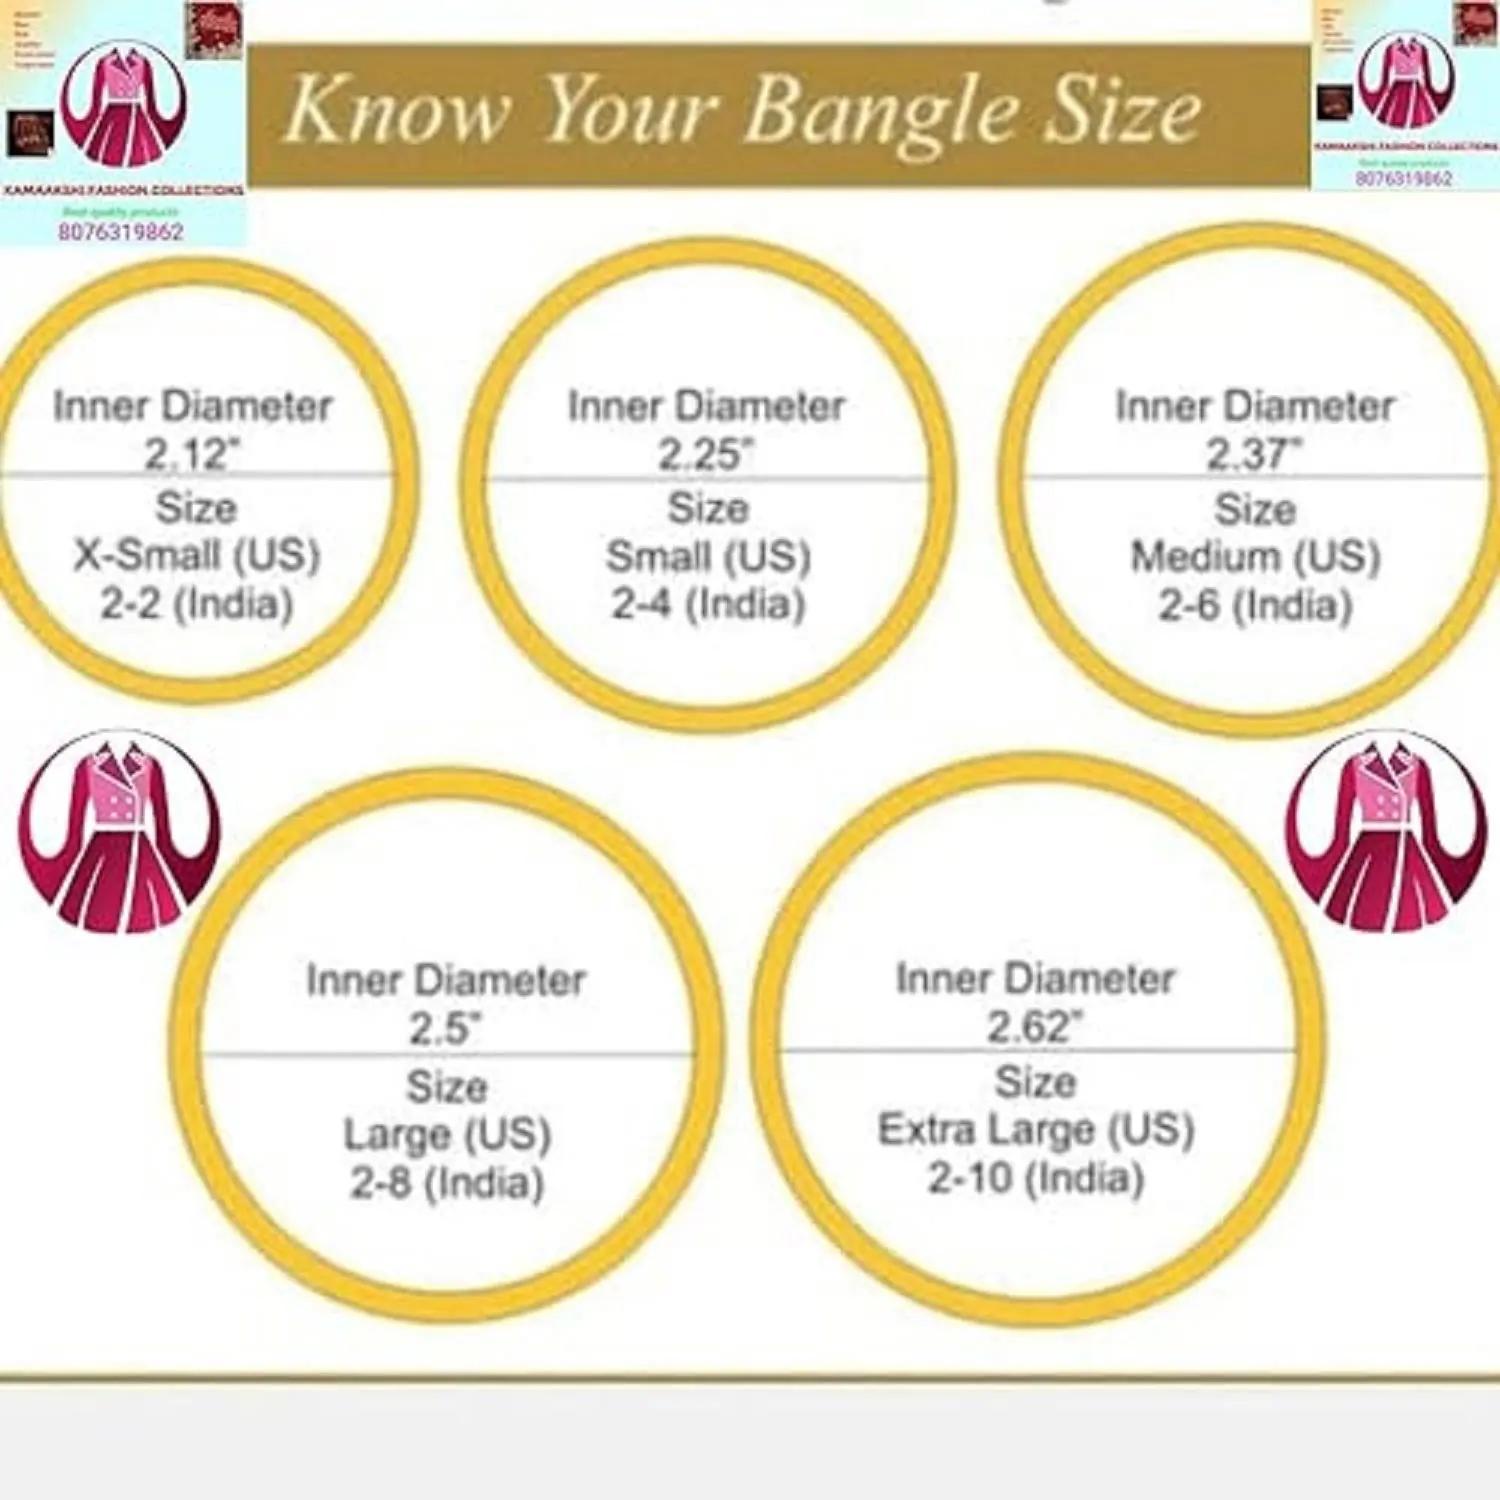
KAMAAKSHI FASHION COLLECTIONS chuda plain Plastic Bangles Set for Women/Girls Plain Bangles for Any Occasion -pack of 36
Type: Bangles
Brand: KAMAAKSHI FASHION COLLECTIONS
Price: Rs. 699
GRACEFUL & FLAWLESS: Give yourself that beautiful & Fancy & Traditional look with our traditional ethnic jewelry. Versatile design, can be teamed with any ethnic outfit . Boost your style quotient with this beautiful Bridal Chuda . Teamed it with your wedding party dresses & wedding day heels to complete the look. OCCASION: Will add lustre when worn for a wedding day, engagement day, prom party and any special occasion. Perfect & Ideal gift for Loved Ones, Wife, Mother, Sister, Daughter. Excellent Gift For Birthday, Anniversary, Engagement, Valentine, Wedding, Festivals And Celebrations. Women love jewellery specially traditional jewellery adore a women. They wear it on different occasions. They have special importance on ring ceremony, wedding and festive time. Traditional bangles for women will complement any Indian attire. Women love jewellery as it not only enhances their beauty, but also gives them the social confidence. You will feel comfortable while wearing it as it has light weight Usage instruction: Avoid of contact with water and organic chemicals i.e. perfume sprays. Avoid using velvet boxes, and store in air-tight boxes. After use, wipe the jewellery with soft cotton cloth. First wear your makeup, perfume - then wear your jewellery. This will keep your jewellery shining for years.GRACEFUL & FLAWLESS: Give yourself that beautiful & Fancy & Traditional look with our traditional ethnic jewelry. Versatile design, can be teamed with any ethnic outfit . Boost your style quotient with this beautiful Bridal Chuda . Teamed it with your wedding party dresses & wedding day heels to complete the look. OCCASION: Will add lustre when worn for a wedding day, engagement day, prom party and any special occasion. Perfect & Ideal gift for Loved Ones, Wife, Mother, Sister, Daughter. Excellent Gift For Birthday, Anniversary, Engagement, Valentine, Wedding, Festivals And Celebrations. Women love jewellery specially traditional jewellery adore a women. They wear it on different occasions. They have special importance on ring ceremony, wedding and festive time. Traditional bangles for women will complement any Indian attire. Women love jewellery as it not only enhances their beauty, but also gives them the social confidence. You will feel comfortable while wearing it as it has light weight Usage instruction: Avoid of contact with water and organic chemicals i.e. perfume sprays. Avoid using velvet boxes, and store in air-tight boxes. After use, wipe the jewellery with soft cotton cloth. First wear your makeup, perfume - then wear your jewellery. This will keep your jewellery shining for years.GRACEFUL & FLAWLESS: Give yourself that beautiful & Fancy & Traditional look with our traditional ethnic jewelry. Versatile design, can be teamed with any ethnic outfit . Boost your style quotient with this beautiful Bridal Chuda . Teamed it with your wedding party dresses & wedding day heels to complete the look. OCCASION: Will add lustre when worn for a wedding day, engagement day, prom party and any special occasion. Perfect & Ideal gift for Loved Ones, Wife, Mother, Sister, Daughter. Excellent Gift For Birthday, Anniversary, Engagement, Valentine, Wedding, Festivals And Celebrations. Women love jewellery specially traditional jewellery adore a women. They wear it on different occasions. They have special importance on ring ceremony, wedding and festive time. Traditional bangles for women will complement any Indian attire. Women love jewellery as it not only enhances their beauty, but also gives them the social confidence. You will feel comfortable while wearing it as it has light weight Usage instruction: Avoid of contact with water and organic chemicals i.e. perfume sprays. Avoid using velvet boxes, and store in air-tight boxes. After use, wipe the jewellery with soft cotton cloth. First wear your makeup, perfume - then wear your jewellery. This will keep your jewellery shining for years.GRACEFUL & FLAWLESS: Give yourself that beautiful & Fancy & Traditional look with our traditional ethnic jewelry. Versatile design, can be teamed with any ethnic outfit . Boost your style quotient with this beautiful Bridal Chuda . Teamed it with your wedding party dresses & wedding day heels to complete the look. OCCASION: Will add lustre when worn for a wedding day, engagement day, prom party and any special occasion. Perfect & Ideal gift for Loved Ones, Wife, Mother, Sister, Daughter. Excellent Gift For Birthday, Anniversary, Engagement, Valentine, Wedding, Festivals And Celebrations. Women love jewellery specially traditional jewellery adore a women. They wear it on different occasions. They have special importance on ring ceremony, wedding and festive time. Traditional bangles for women will complement any Indian attire. Women love jewellery as it not only enhances their beauty, but also gives them the social confidence. You will feel comfortable while wearing it as it has light weight Usage instruction: Avoid of contact with water and organic chemicals i.e. perfume sprays. Avoid using velvet boxes, and store in air-tight boxes. After use, wipe the jewellery with soft cotton cloth. First wear your makeup, perfume - then wear your jewellery. This will keep your jewellery shining for years. GRACEFUL & FLAWLESS: Give yourself that beautiful & Fancy & Traditional look with our traditional ethnic jewelry. Versatile design, can be teamed with any ethnic outfit . Boost your style quotient with this beautiful Bridal Chuda . Teamed it with your wedding party dresses & wedding day heels to complete the look. OCCASION: Will add lustre when worn for a wedding day, engagement day, prom party and any special occasion. Perfect & Ideal gift for Loved Ones, Wife, Mother, Sister, Daughter. Excellent Gift For Birthday, Anniversary, Engagement, Valentine, Wedding, Festivals And Celebrations. Women love jewellery specially traditional jewellery adore a women. They wear it on different occasions. They have special importance on ring ceremony, wedding and festive time. Traditional bangles for women will complement any Indian attire. Women love jewellery as it not only enhances their beauty, but also gives them the social confidence. You will feel comfortable while wearing it as it has light weight Usage instruction: Avoid of contact with water and organic chemicals i.e. perfume sprays. Avoid using velvet boxes, and store in air-tight boxes. After use, wipe the jewellery with soft cotton cloth. First wear your makeup, perfume - then wear your jewellery. This will keep your jewellery shining for years.
Features: This Piece Of Jewelry Comes With The KAMAAKSHI FASHION COLLECTIONS Jewellery Assurance Of Quality And Durability,Make an admirable gift for your bridal special day, Mother, Sister, Wife BRI and Girlfriend. | Ideal For Party, Office & Daily Wear | Can Be Used,It has been made from toxic free materials Anti-Allergic and Safe for Skin. Flaunt these amazing pieces without worrying about any skin rash or irritation. The material used makes it durable enough and ensures that the color does not run over time. You ca,Light In Weight And Easy To Gear Up In Events,Wedding,Functions Attractive & Glossy Fininsh BRIDAL CHUDA Banlge Set,Avoid Heat & Chemicals Like Perfume, Deo, Alchol, Etc. | Clean With Dry Cotton Cloth.| It Is Advisable To Store Jewellery In A Zip Lock Pouch (Air Tight Pouch)